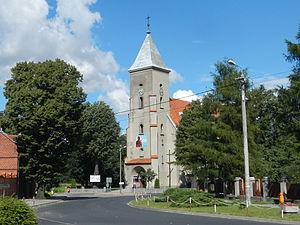
Rozdrażew est un village de Pologne, situé dans la voïvodie de Grande-Pologne. Elle est le chef-lieu de la gmina de Rozdrażew, dans le powiat de Krotoszyn.